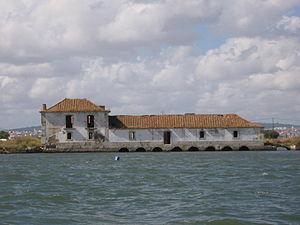
Amora est une ville et commune du Portugal du Conseil de Seixal, district de Setúbal, de 27,31 km² et 50 515 habitants, sur la rive gauche du Tage.